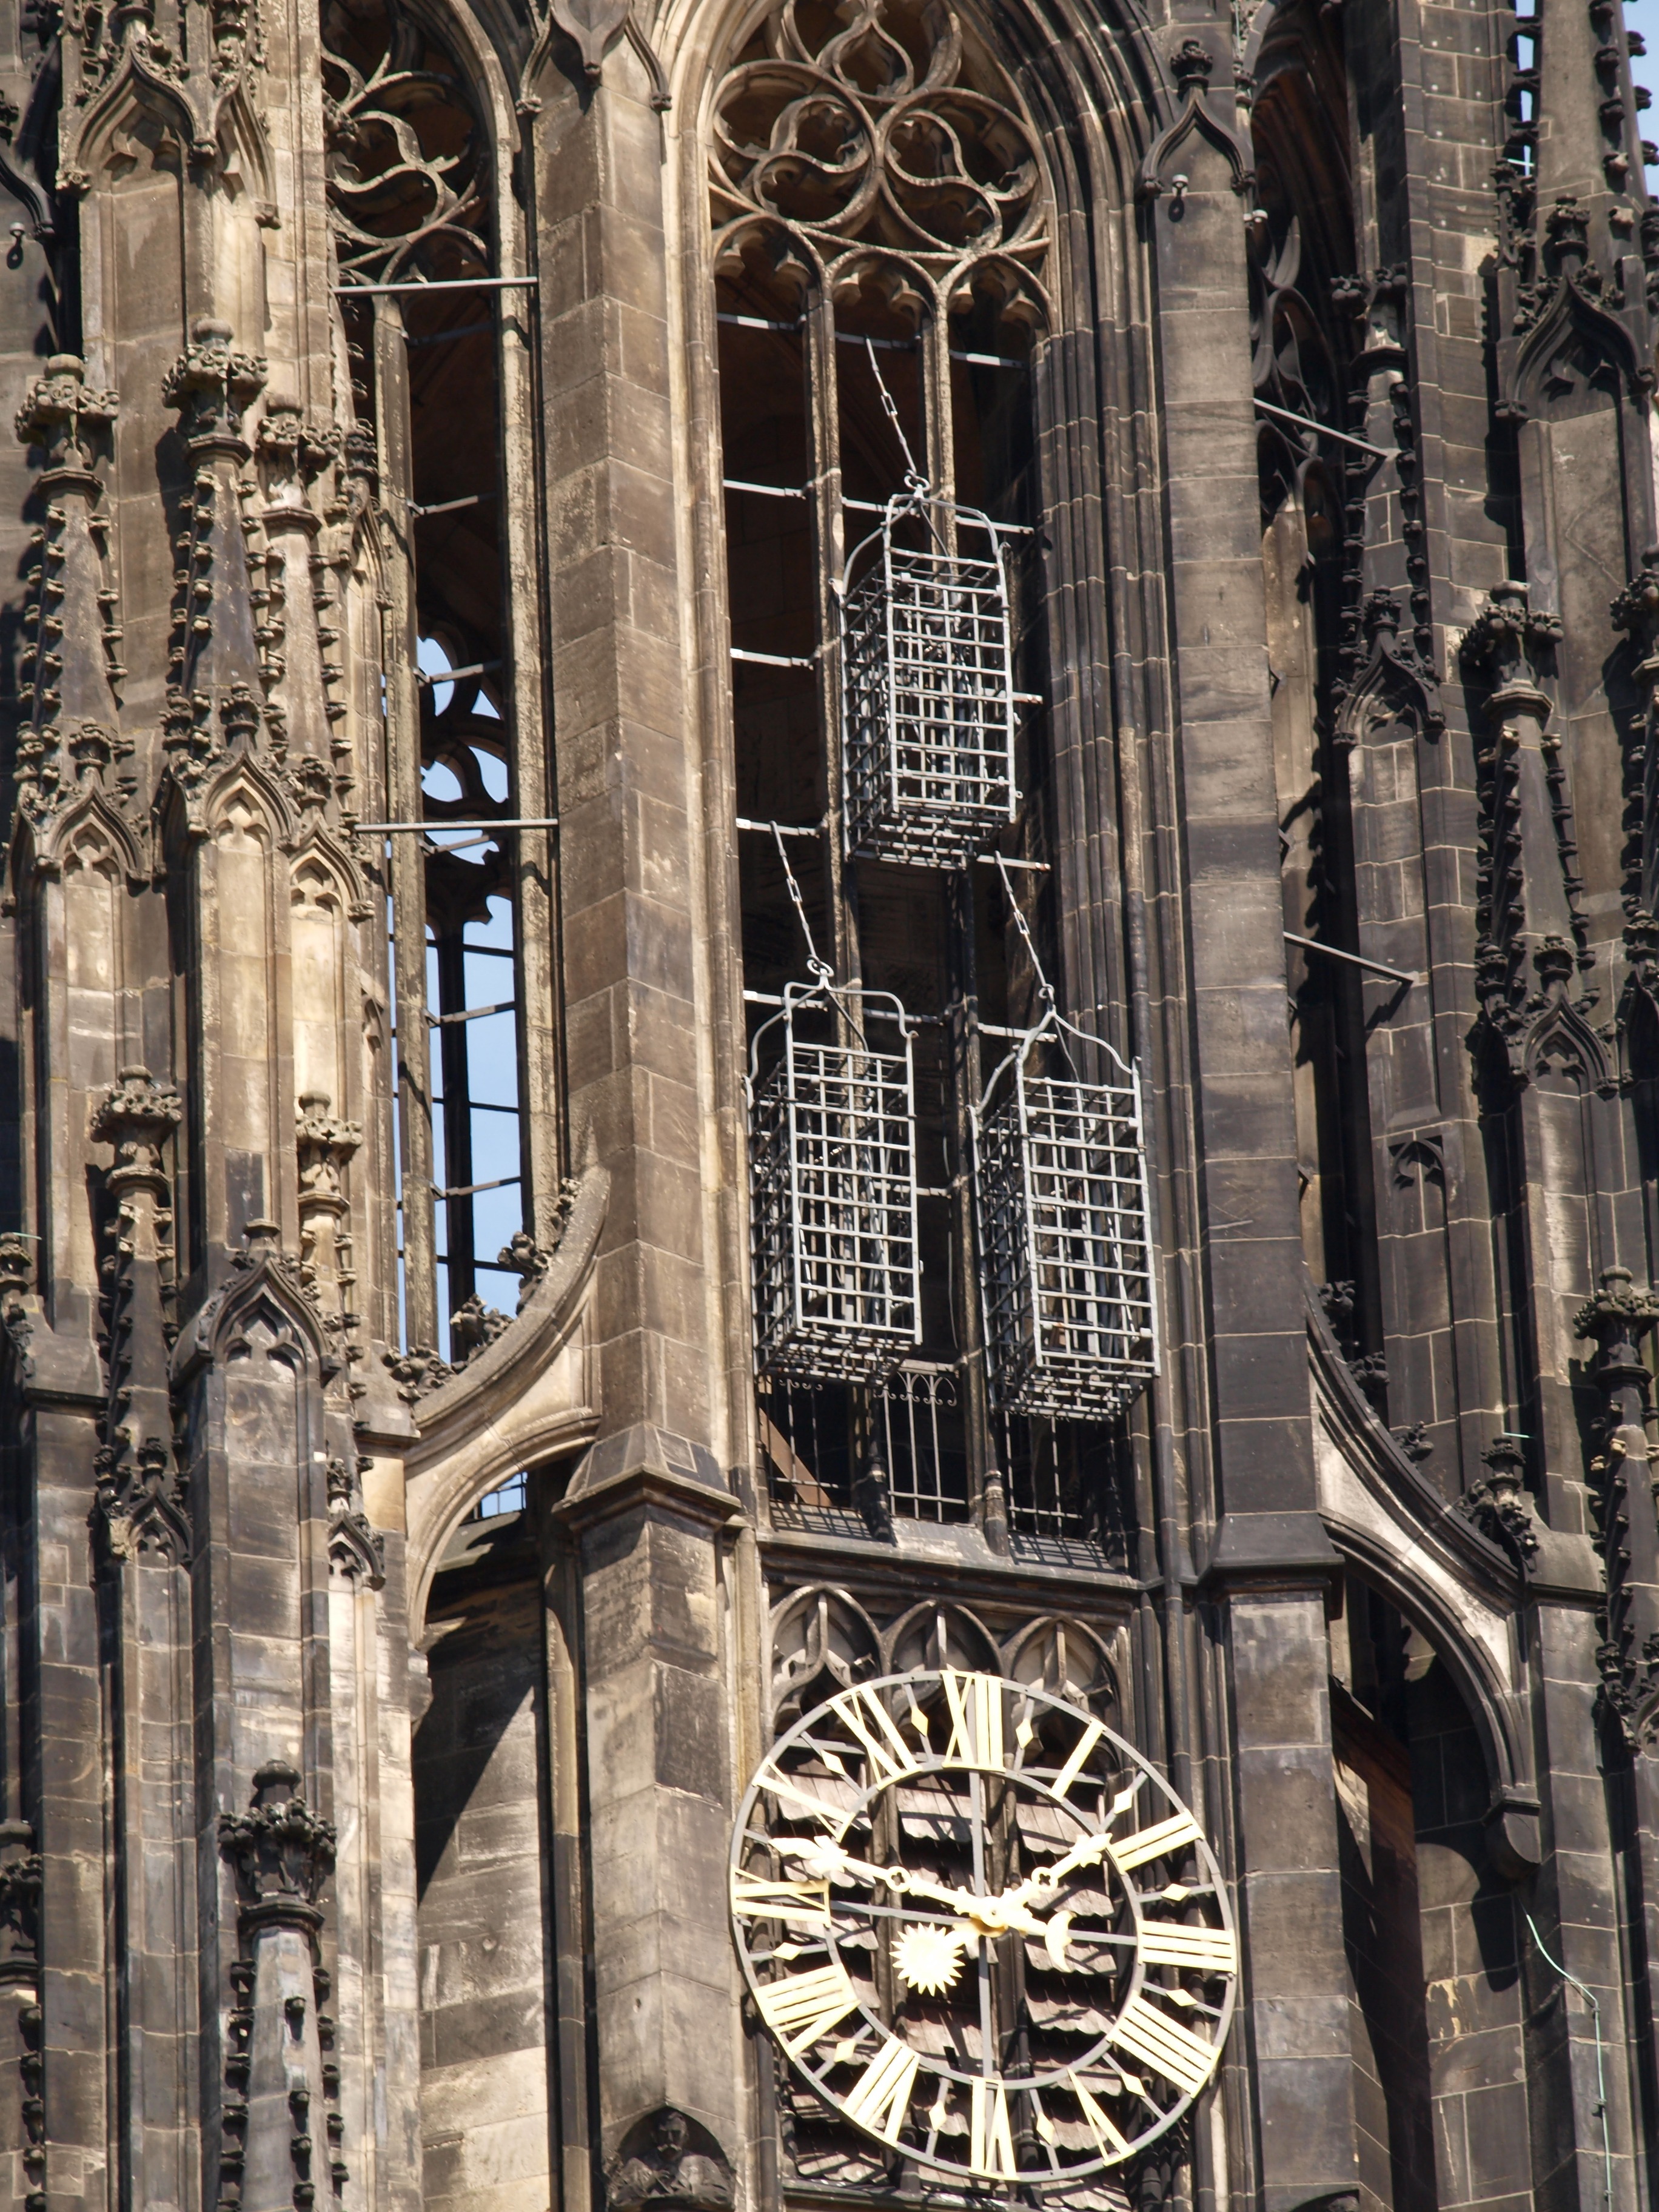
architecture, structure, building, column, romance, facade, church, cathedral, place of worship, cage, sculpture, art, temple, steeple, symmetry, holy, iron, dom, gothic architecture, munster, ancient history